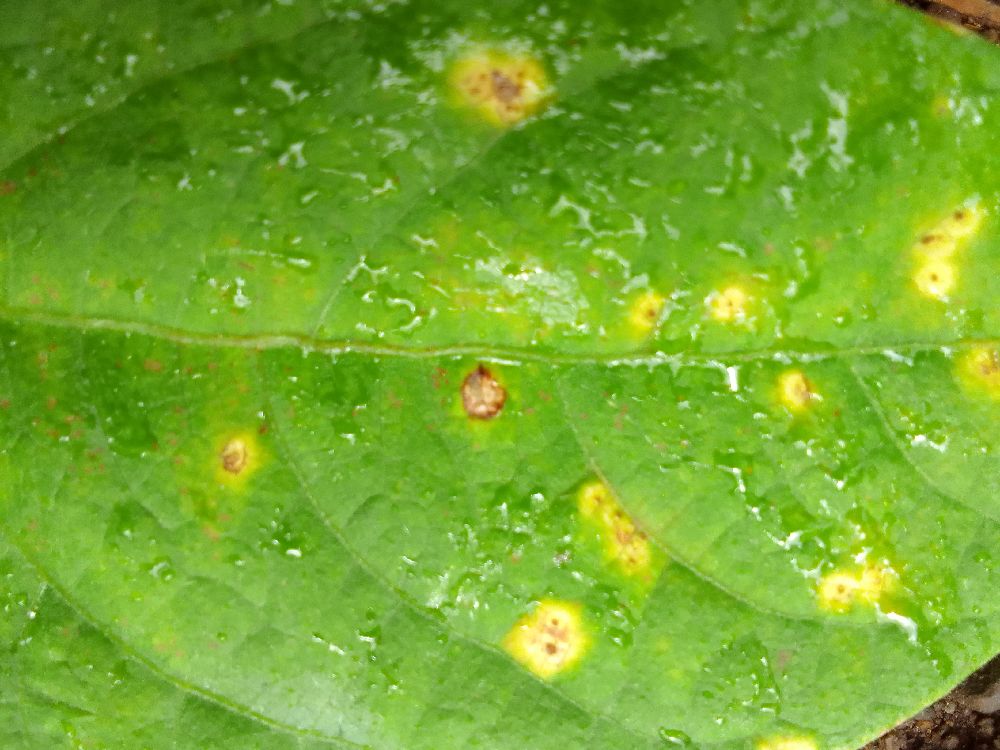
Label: rust